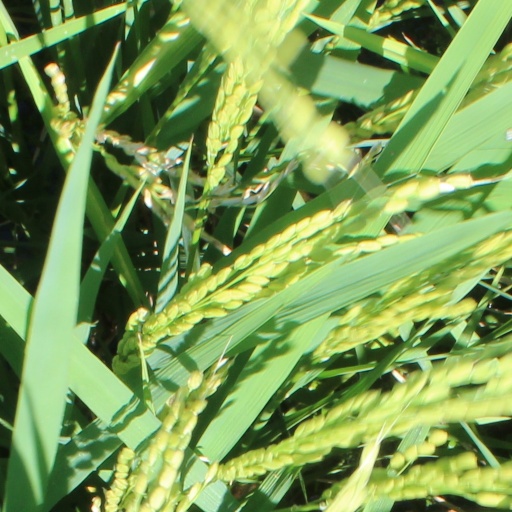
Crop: rice